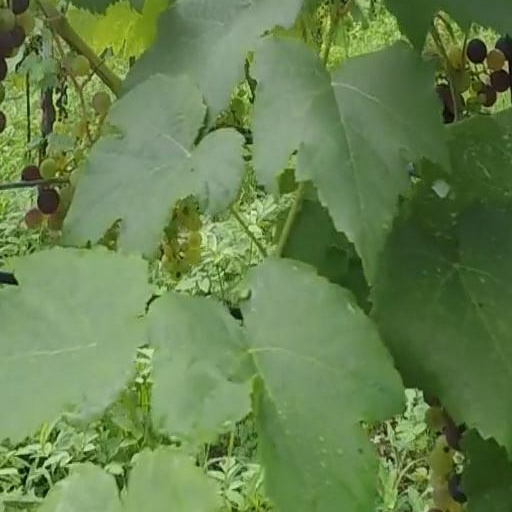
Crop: grape